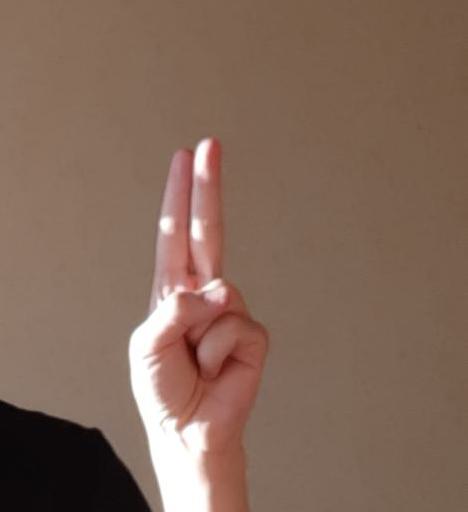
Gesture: two_up